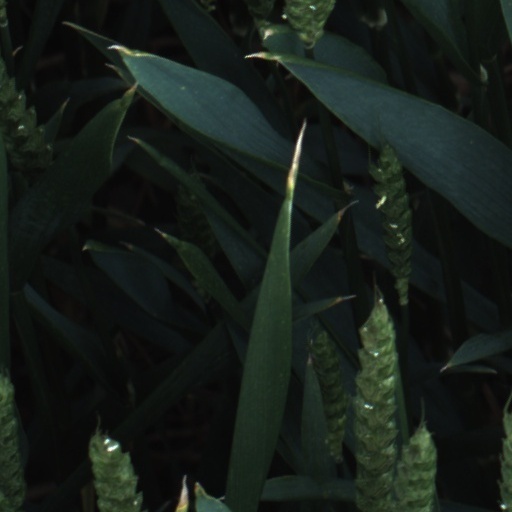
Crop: wheat